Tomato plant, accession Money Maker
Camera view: bottom (45 deg); turntable rotation: 210 degrees
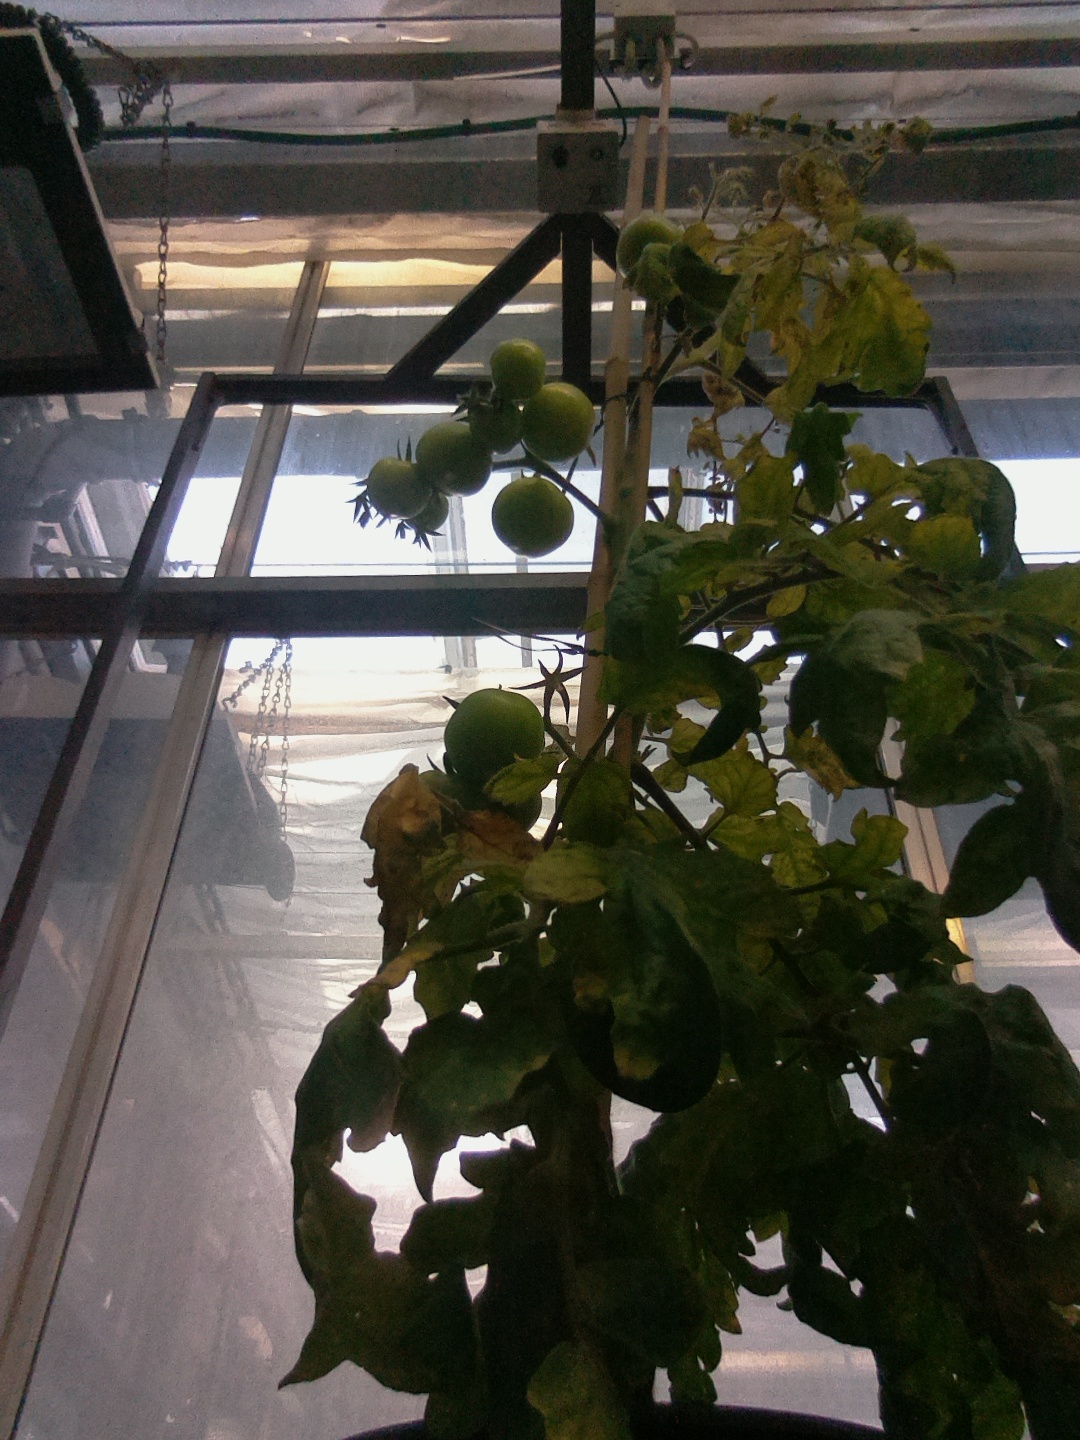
BBCH growth stage 79: 90% -100% of final fruit size